Conor Thomas

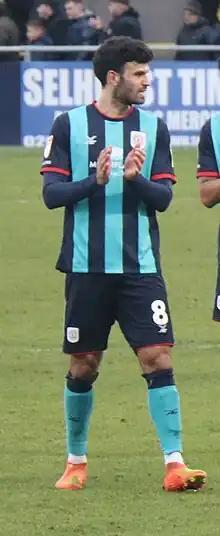
Thomas playing for Crewe Alexandra in 2023.

On 19 May 2022, he joined Crewe Alexandra. He started in Crewe's opening game of the 2022–23 season, a 2–1 victory over Rochdale at Spotland. and he scored his first Crewe goal in the side's 2–1 win over former club Swindon Town at Gresty Road on 29 April 2023. In May 2024, Thomas signed a new two-year deal, keeping him at Crewe until the summer of 2026. In late October, Thomas sustained a freak knee injury as a result of a teammate taking an ill-timed shot in training, ruling him out of action until early 2025. He eventually made a substitute appearance in Crewe's 3–1 win at Chesterfield on 1 March 2025.